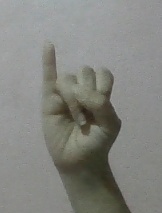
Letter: meem